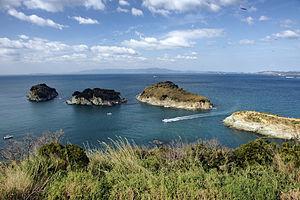
Le parc national de Setonaikai est un parc national japonais situé dans les régions de Kansai, Chūgoku, Shikoku et Kyūshū. Le parc a été créé en 1934 et couvre une superficie de 669,34 km².